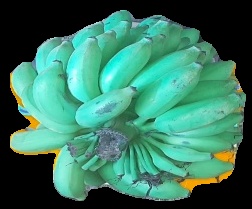
Variety: elakki-bale
Grade: grade2